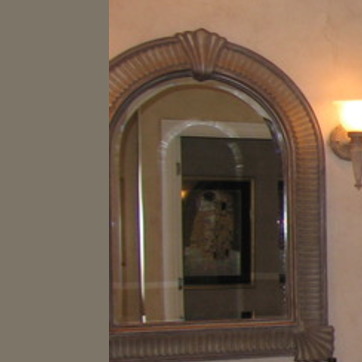
Material: mirror